Gillenfeld

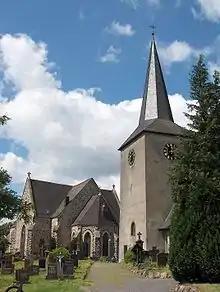
Gillenfeld, Saint Andrew's Parish Church ("Pfarrkirche St. Andreas") with mediaeval belltower

Gillenfeld is an "Ortsgemeinde" – a municipality belonging to a "Verbandsgemeinde", a kind of collective municipality – in the Vulkaneifel district in Rhineland-Palatinate, Germany. It belongs to the "Verbandsgemeinde" of Daun, whose seat is in the like-named town.